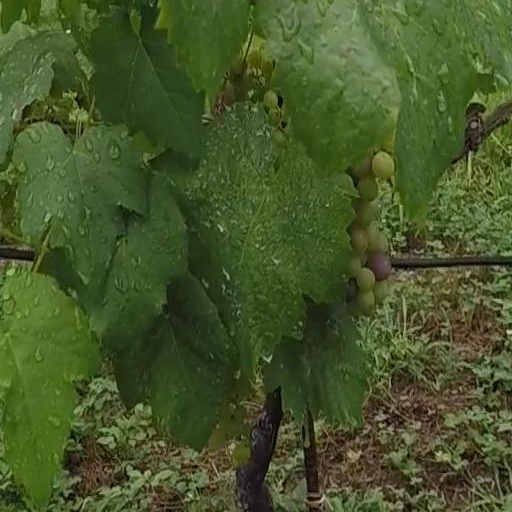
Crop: grape